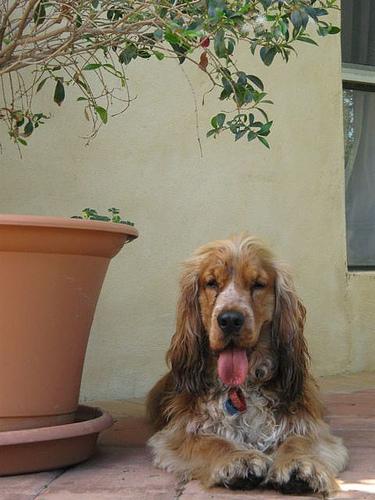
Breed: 286-n000111-cocker_spaniel